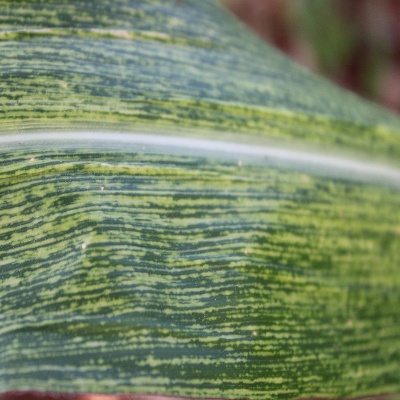
Crop: Maize
Condition: streak virus